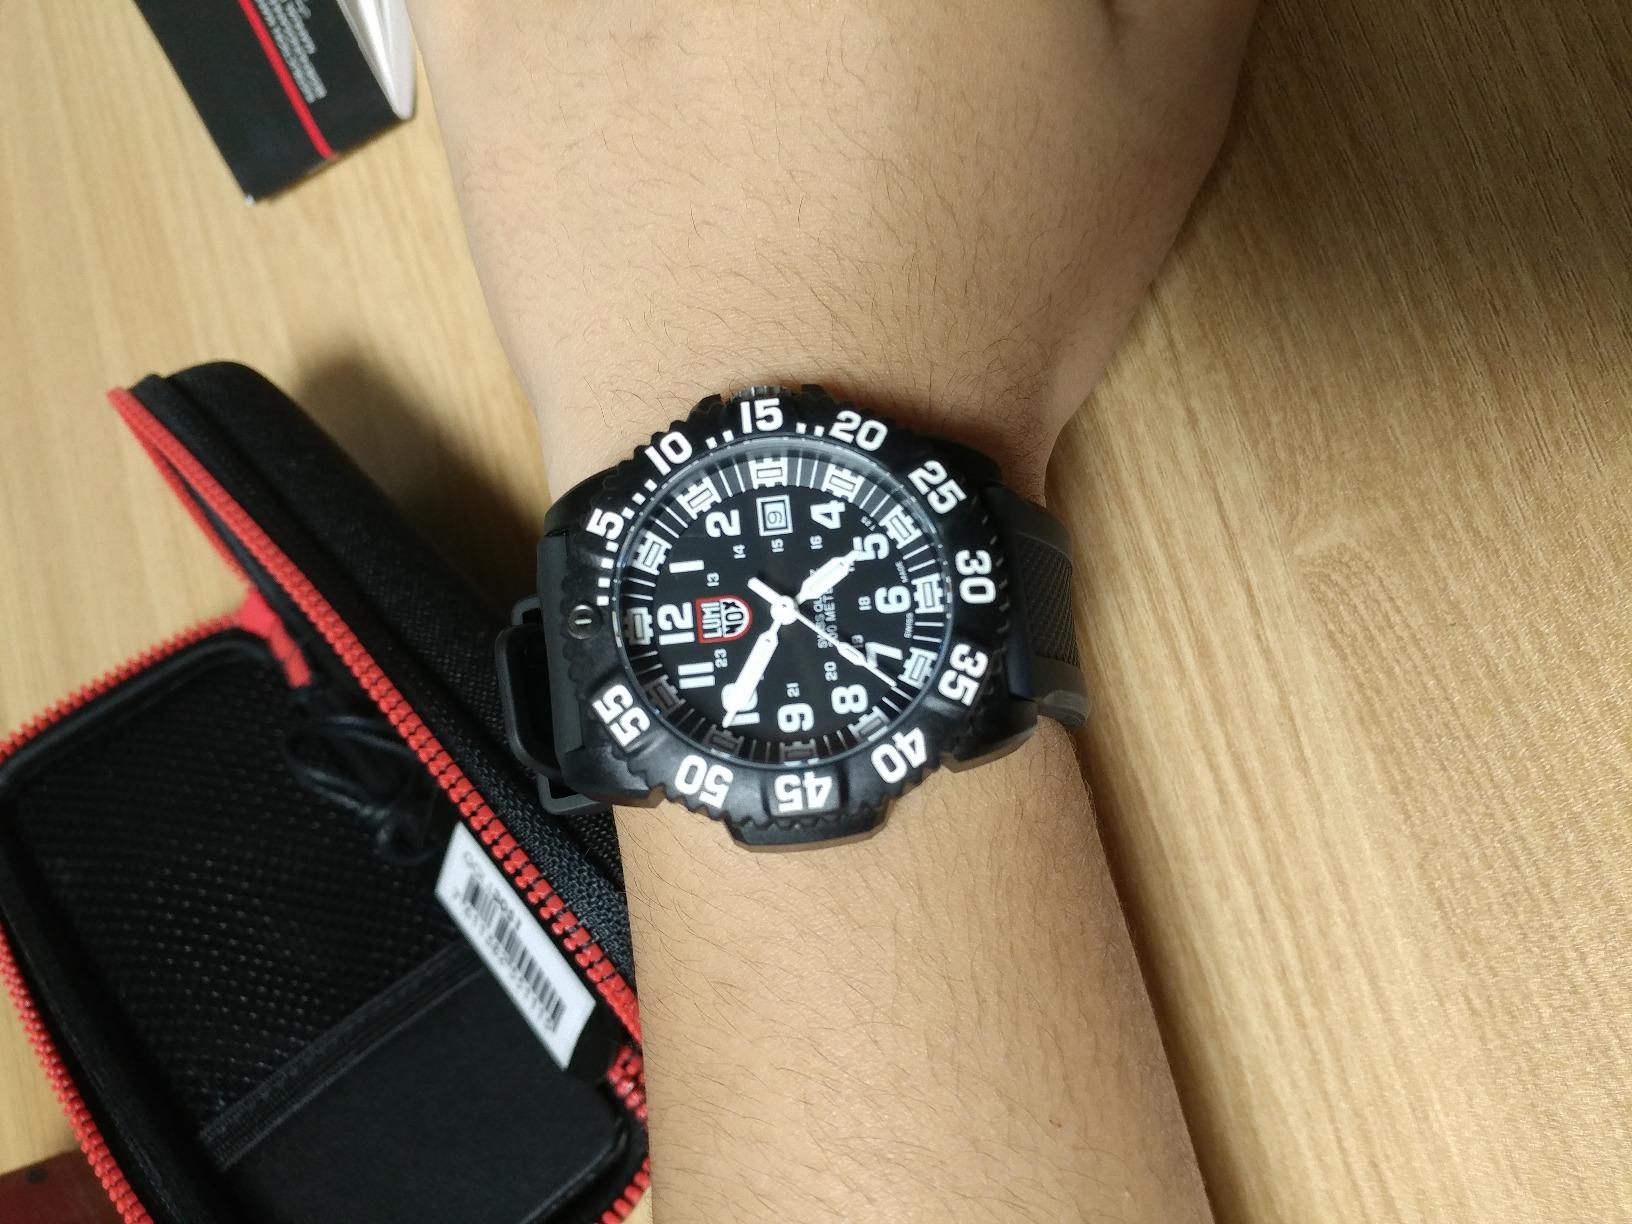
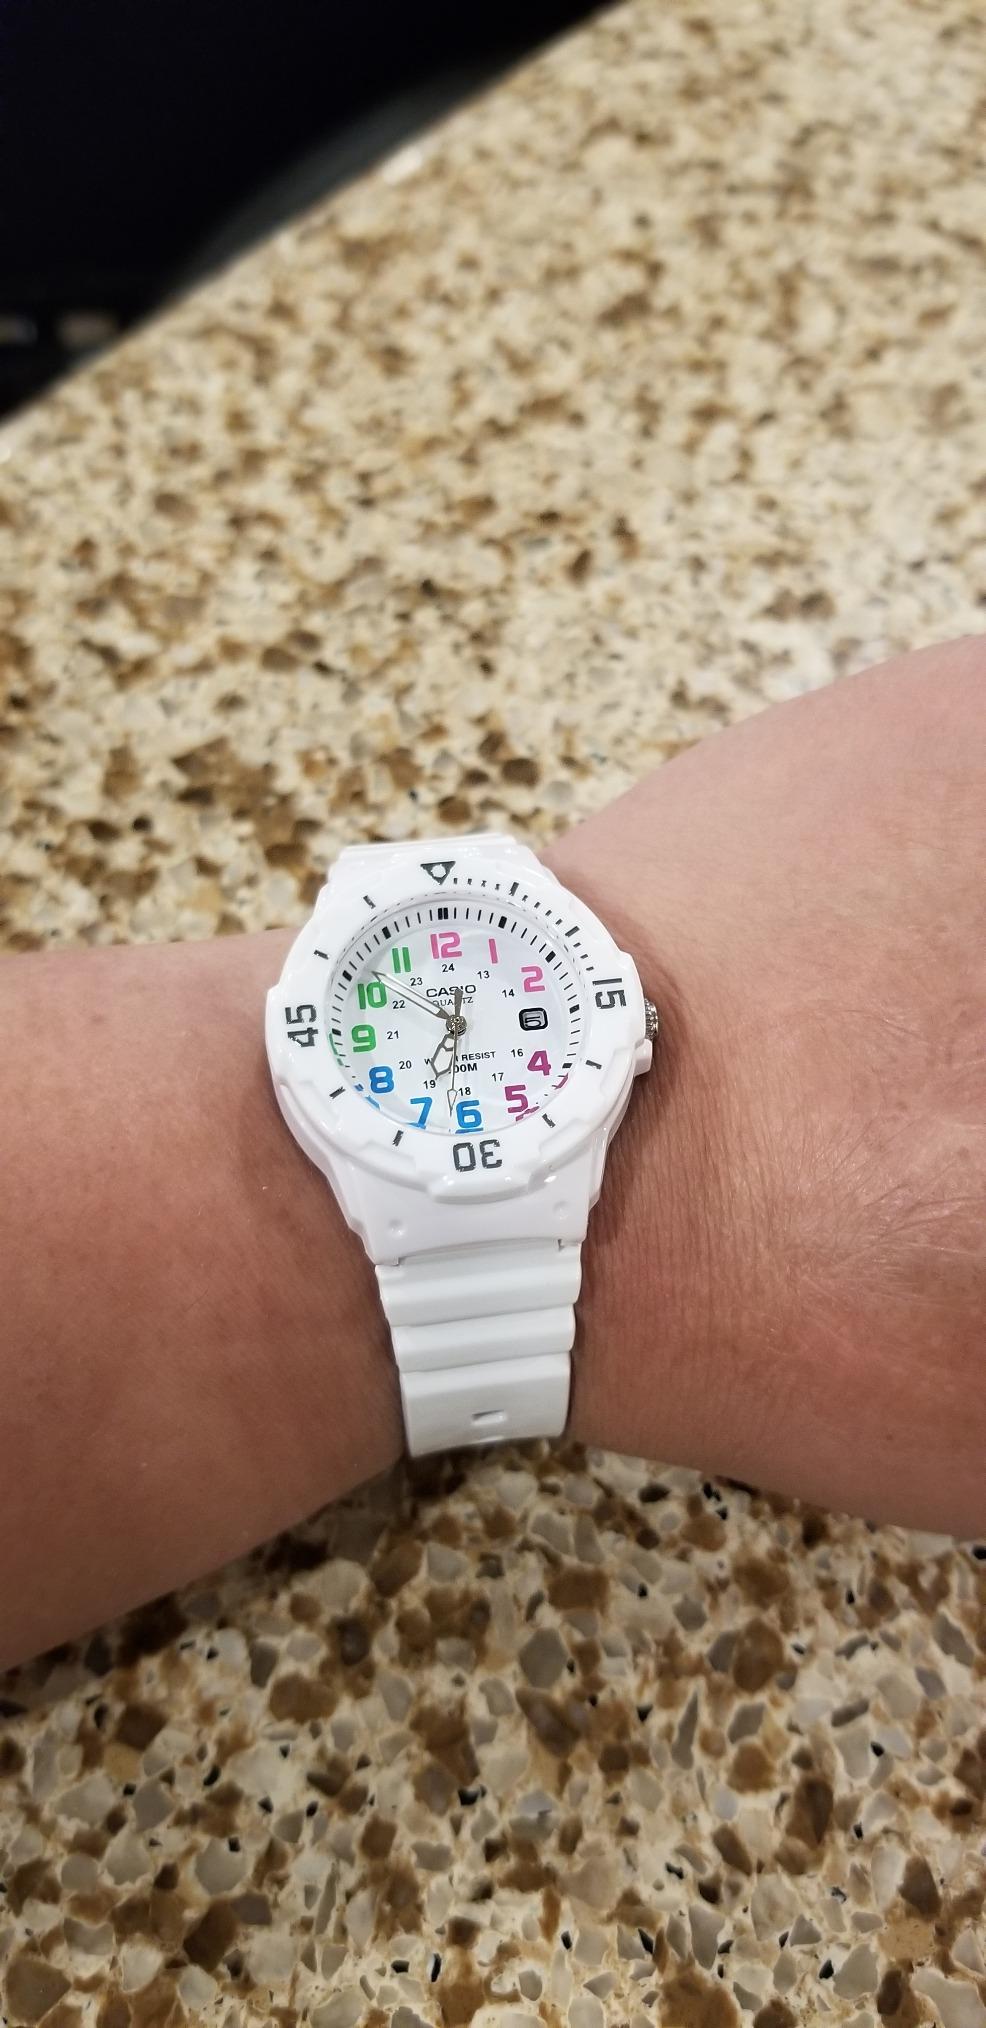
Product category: accessories_watch
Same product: no